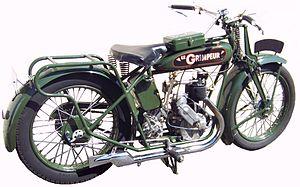
250 Le Grimpeur modèle JM , 1929.
Le Grimpeur est un constructeur de motocyclettes français actif de 1923 à 1925.